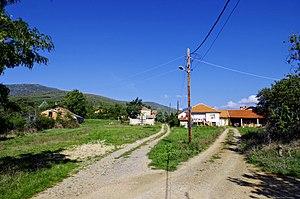
Prelyoubyé est un village du sud-est de la Macédoine du Nord, situé dans la municipalité de Resen. Le village comptait 16 habitants en 2002.